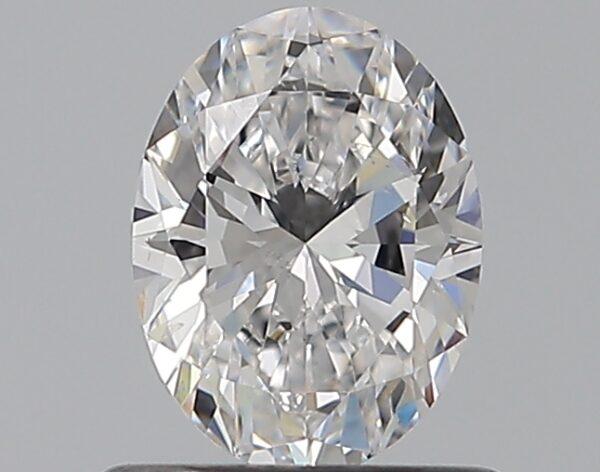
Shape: oval
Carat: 0.7
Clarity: SI1
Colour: D
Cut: EX
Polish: EX
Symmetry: VG
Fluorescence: N
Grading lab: GIA
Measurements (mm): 6.74 x 5.01 x 3.18